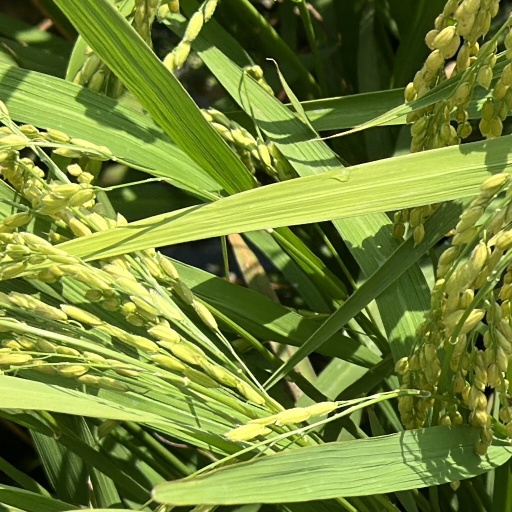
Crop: rice